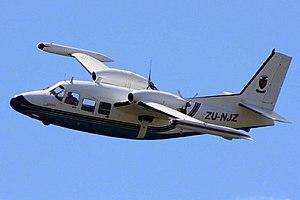
Le Piaggio P166 est un aéronef léger utilitaire développé par Piaggio Aero dans les années soixante.